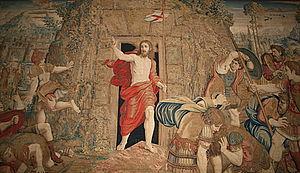
Tapisserie réalisée à Bruxelles.
Les Musées du Vatican constituent un ensemble muséal situé au Vatican. Il regroupe douze musées, ce qui représente cinq galeries et 1 400 salles. L'ensemble abrite l'une des plus grandes collections d'art dans le monde, car il expose la vaste collection d'œuvres d'art, notamment peintures et sculptures, rassemblées au fil des siècles par les papes, surtout à l'époque des États pontificaux, et par la suite l'institution même des Musées du Vatican. Les musées sont en partie hébergés dans le Palais du Vatican.